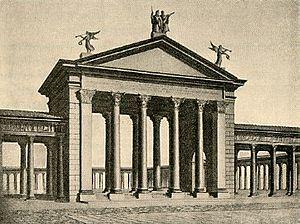
Le portique d'Octavie, appelé portique de Metellus sous la République romaine et parfois portique de Sévère après le IVᵉ siècle av. J.-C., est un ensemble de monuments romains antiques situé sur le Champ de Mars à Rome, près du théâtre de Marcellus. En plus de l'enceinte à colonnades, le portique se compose de divers édifices, dont une entrée monumentale et deux temples, l'un dédié à Junon Regina et l'autre à Jupiter Stator.